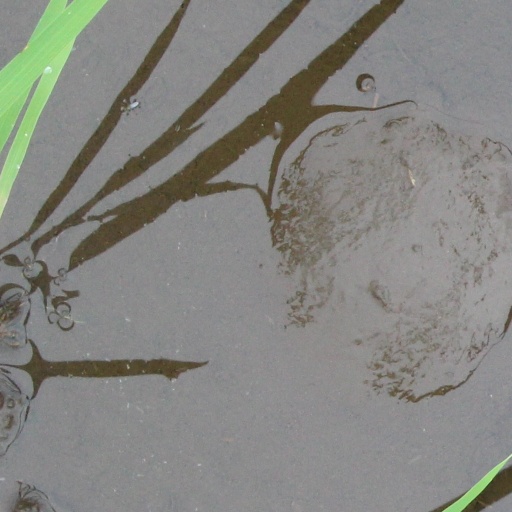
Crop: rice